Merton E. Lewis

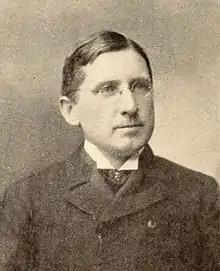
Lewis in 1902

Merton Elmer Lewis (December 10, 1861 – May 2, 1937) was an American lawyer and politician who served as the 51st Attorney General of New York state.